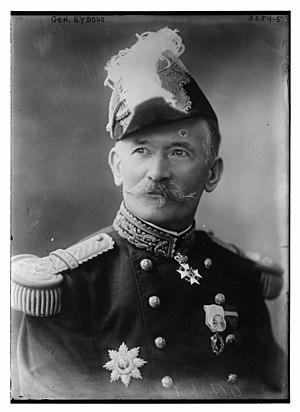
Joseph-Paul Eydoux est un officier général français.